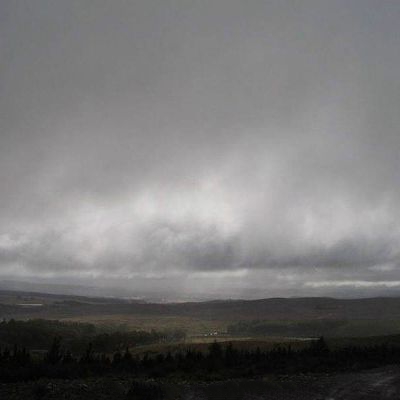
Cloud type: Stratus (St)